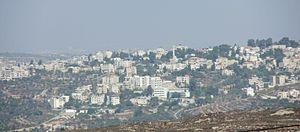
Bir Zeit ou Beir Zeit est une petite ville du centre de la Cisjordanie connue pour son université. Sa population, qui était de 4 529 habitants en 2007, est à plus de 60 % chrétienne, dont deux mille orthodoxes. Son nom signifie « citerne d'huile », car on y mettait autrefois l'huile d'olive dans de grands puits creusés dans le sol avant de la presser. L'endroit est entouré de collines et de terrains en pente qui culminent à Al-Khirbeh, recouverts d'oliveraies. Son territoire administratif s'étend sur 14 077 dounams.